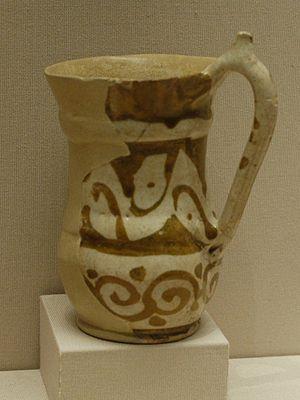
Pichet.
Suse est l'un des plus importants sites archéologiques iraniens, à la frontière entre monde mésopotamien et monde persan. Habité depuis des temps très anciens, il est resté occupé jusqu'au milieu du XVᵉ siècle. Ses fouilles, réalisées par des équipes françaises, ont permis la découverte de nombreux objets, dont une importante production de céramique datant de la période islamique, actuellement conservée pour une grande partie au musée du Louvre.